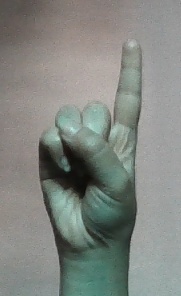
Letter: bb